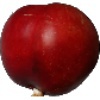
Label: Nectarine 1